Lily Nova

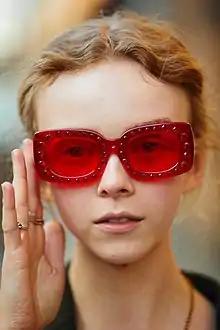

Nova was discovered at a fashion event in Australia, and debuted at Gucci's F/W 2016 show. She also walked for Miu Miu, Marc Jacobs, Bottega Veneta, Sonia Rykiel, and John Galliano that season. Nova has appeared in multiple Miu Miu campaigns. Nova has modelled in editorials for "W", Vogue, Vogue Japan, Vogue Ukraine, and British Vogue among others.